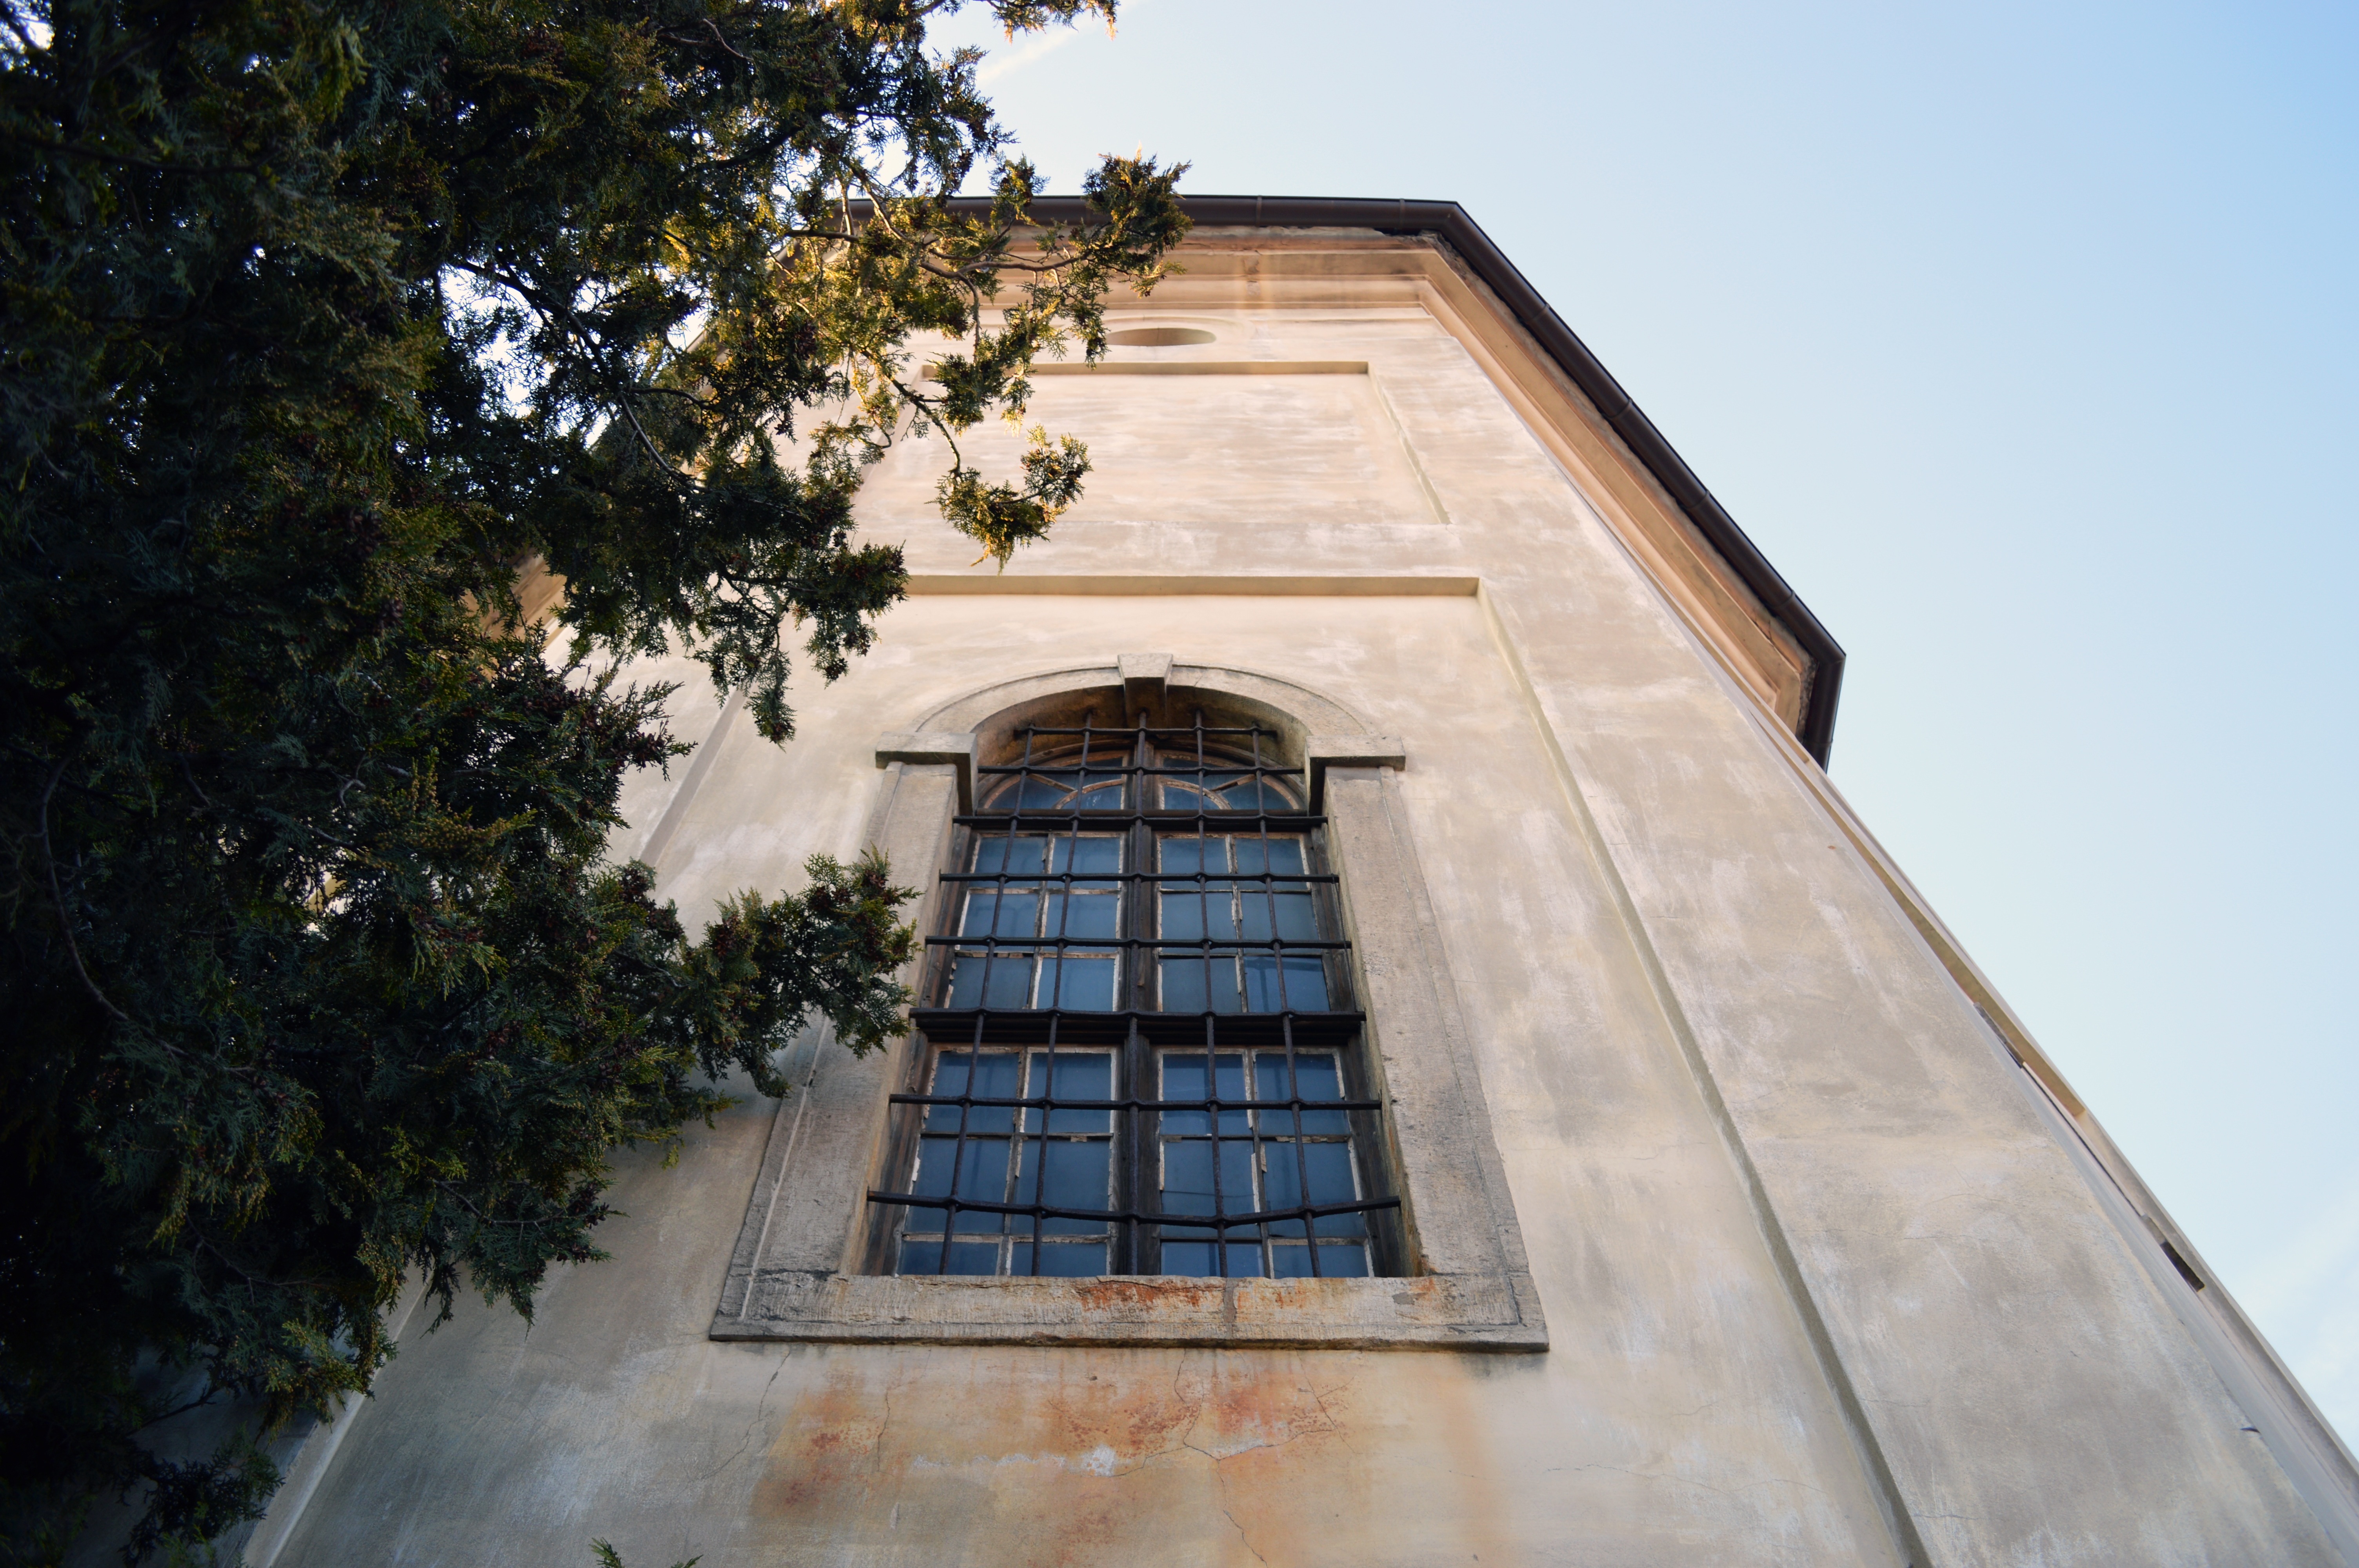
architecture, house, window, roof, building, home, facade, estate, architectural, bratislava, slovakia, urban area